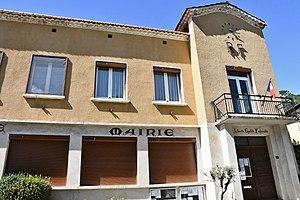
département de la Drôme
Pennes-le-Sec est une commune française située dans le département de la Drôme, en région Auvergne-Rhône-Alpes.